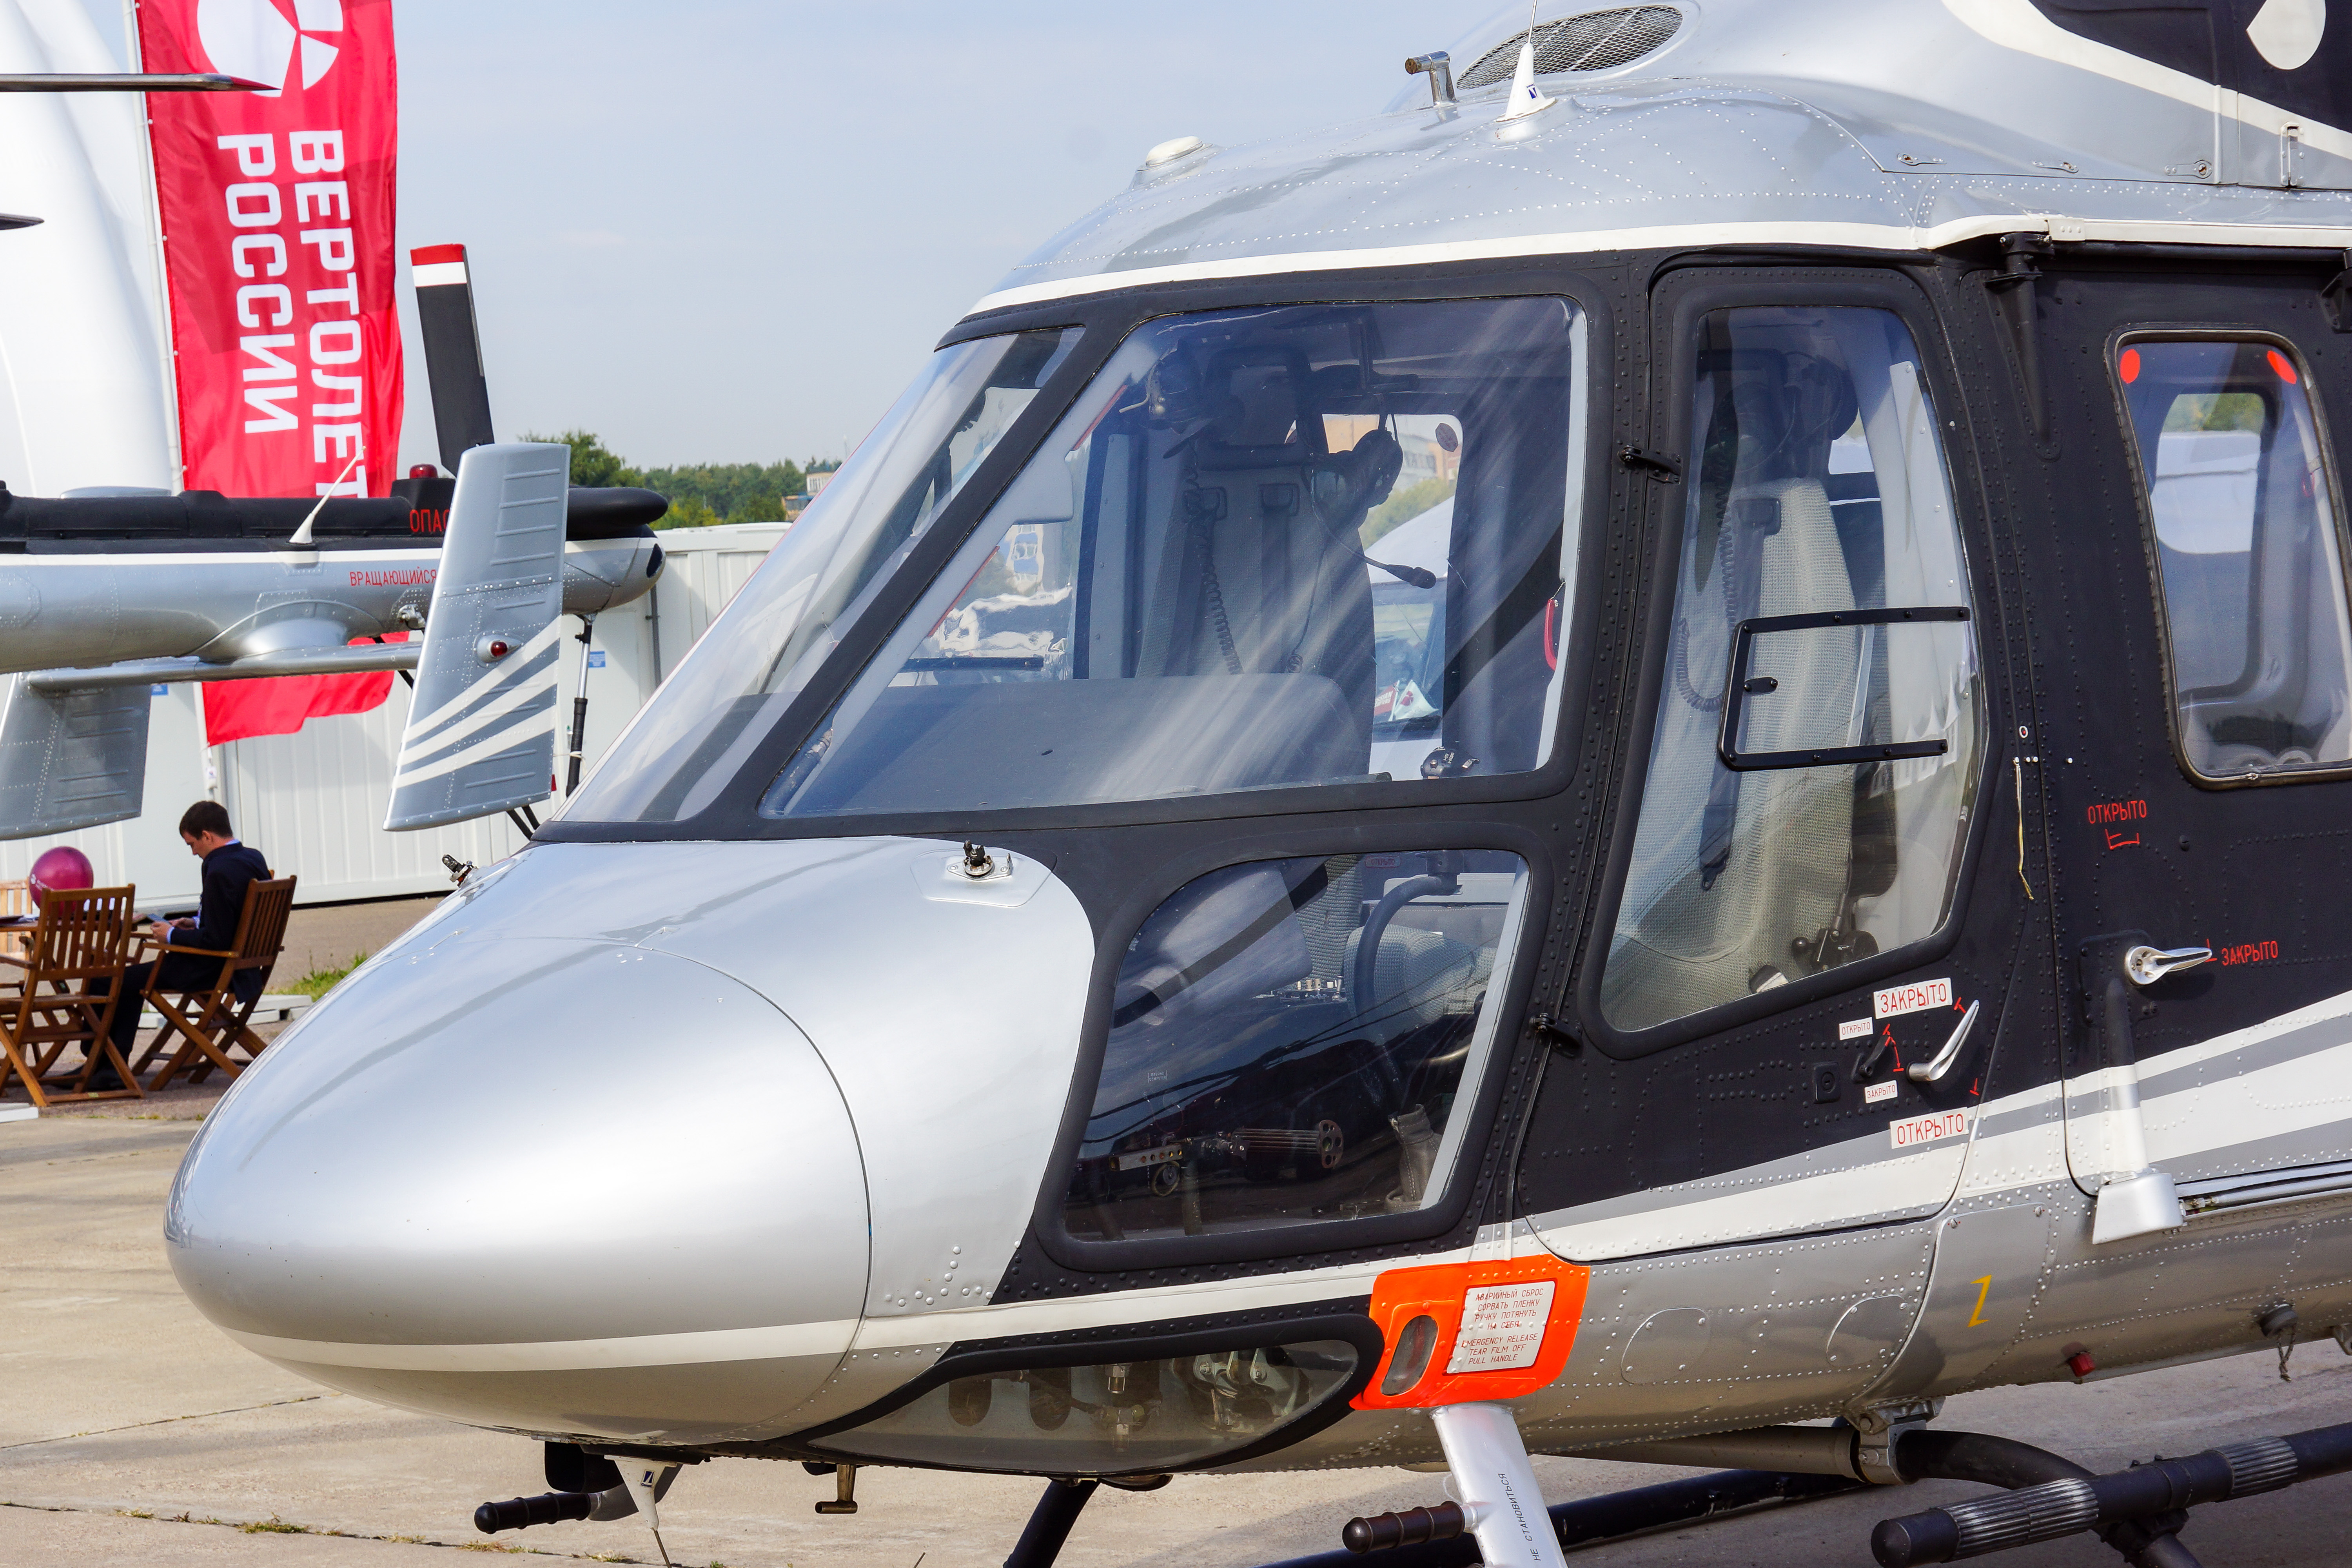
air show, statics, airplane, helicopter, aerodrome technology, aviation, military aviation, civil aviation, fighter, vehicle, sky, exhibition, maks, mode of transport, rotorcraft, aircraft, glass, transport, aerospace engineering, helicopter rotor, windshield, travel, windscreen wiper, air travel, service, aerospace manufacturer, public transport, helicopter pilot, general aviation, pilot